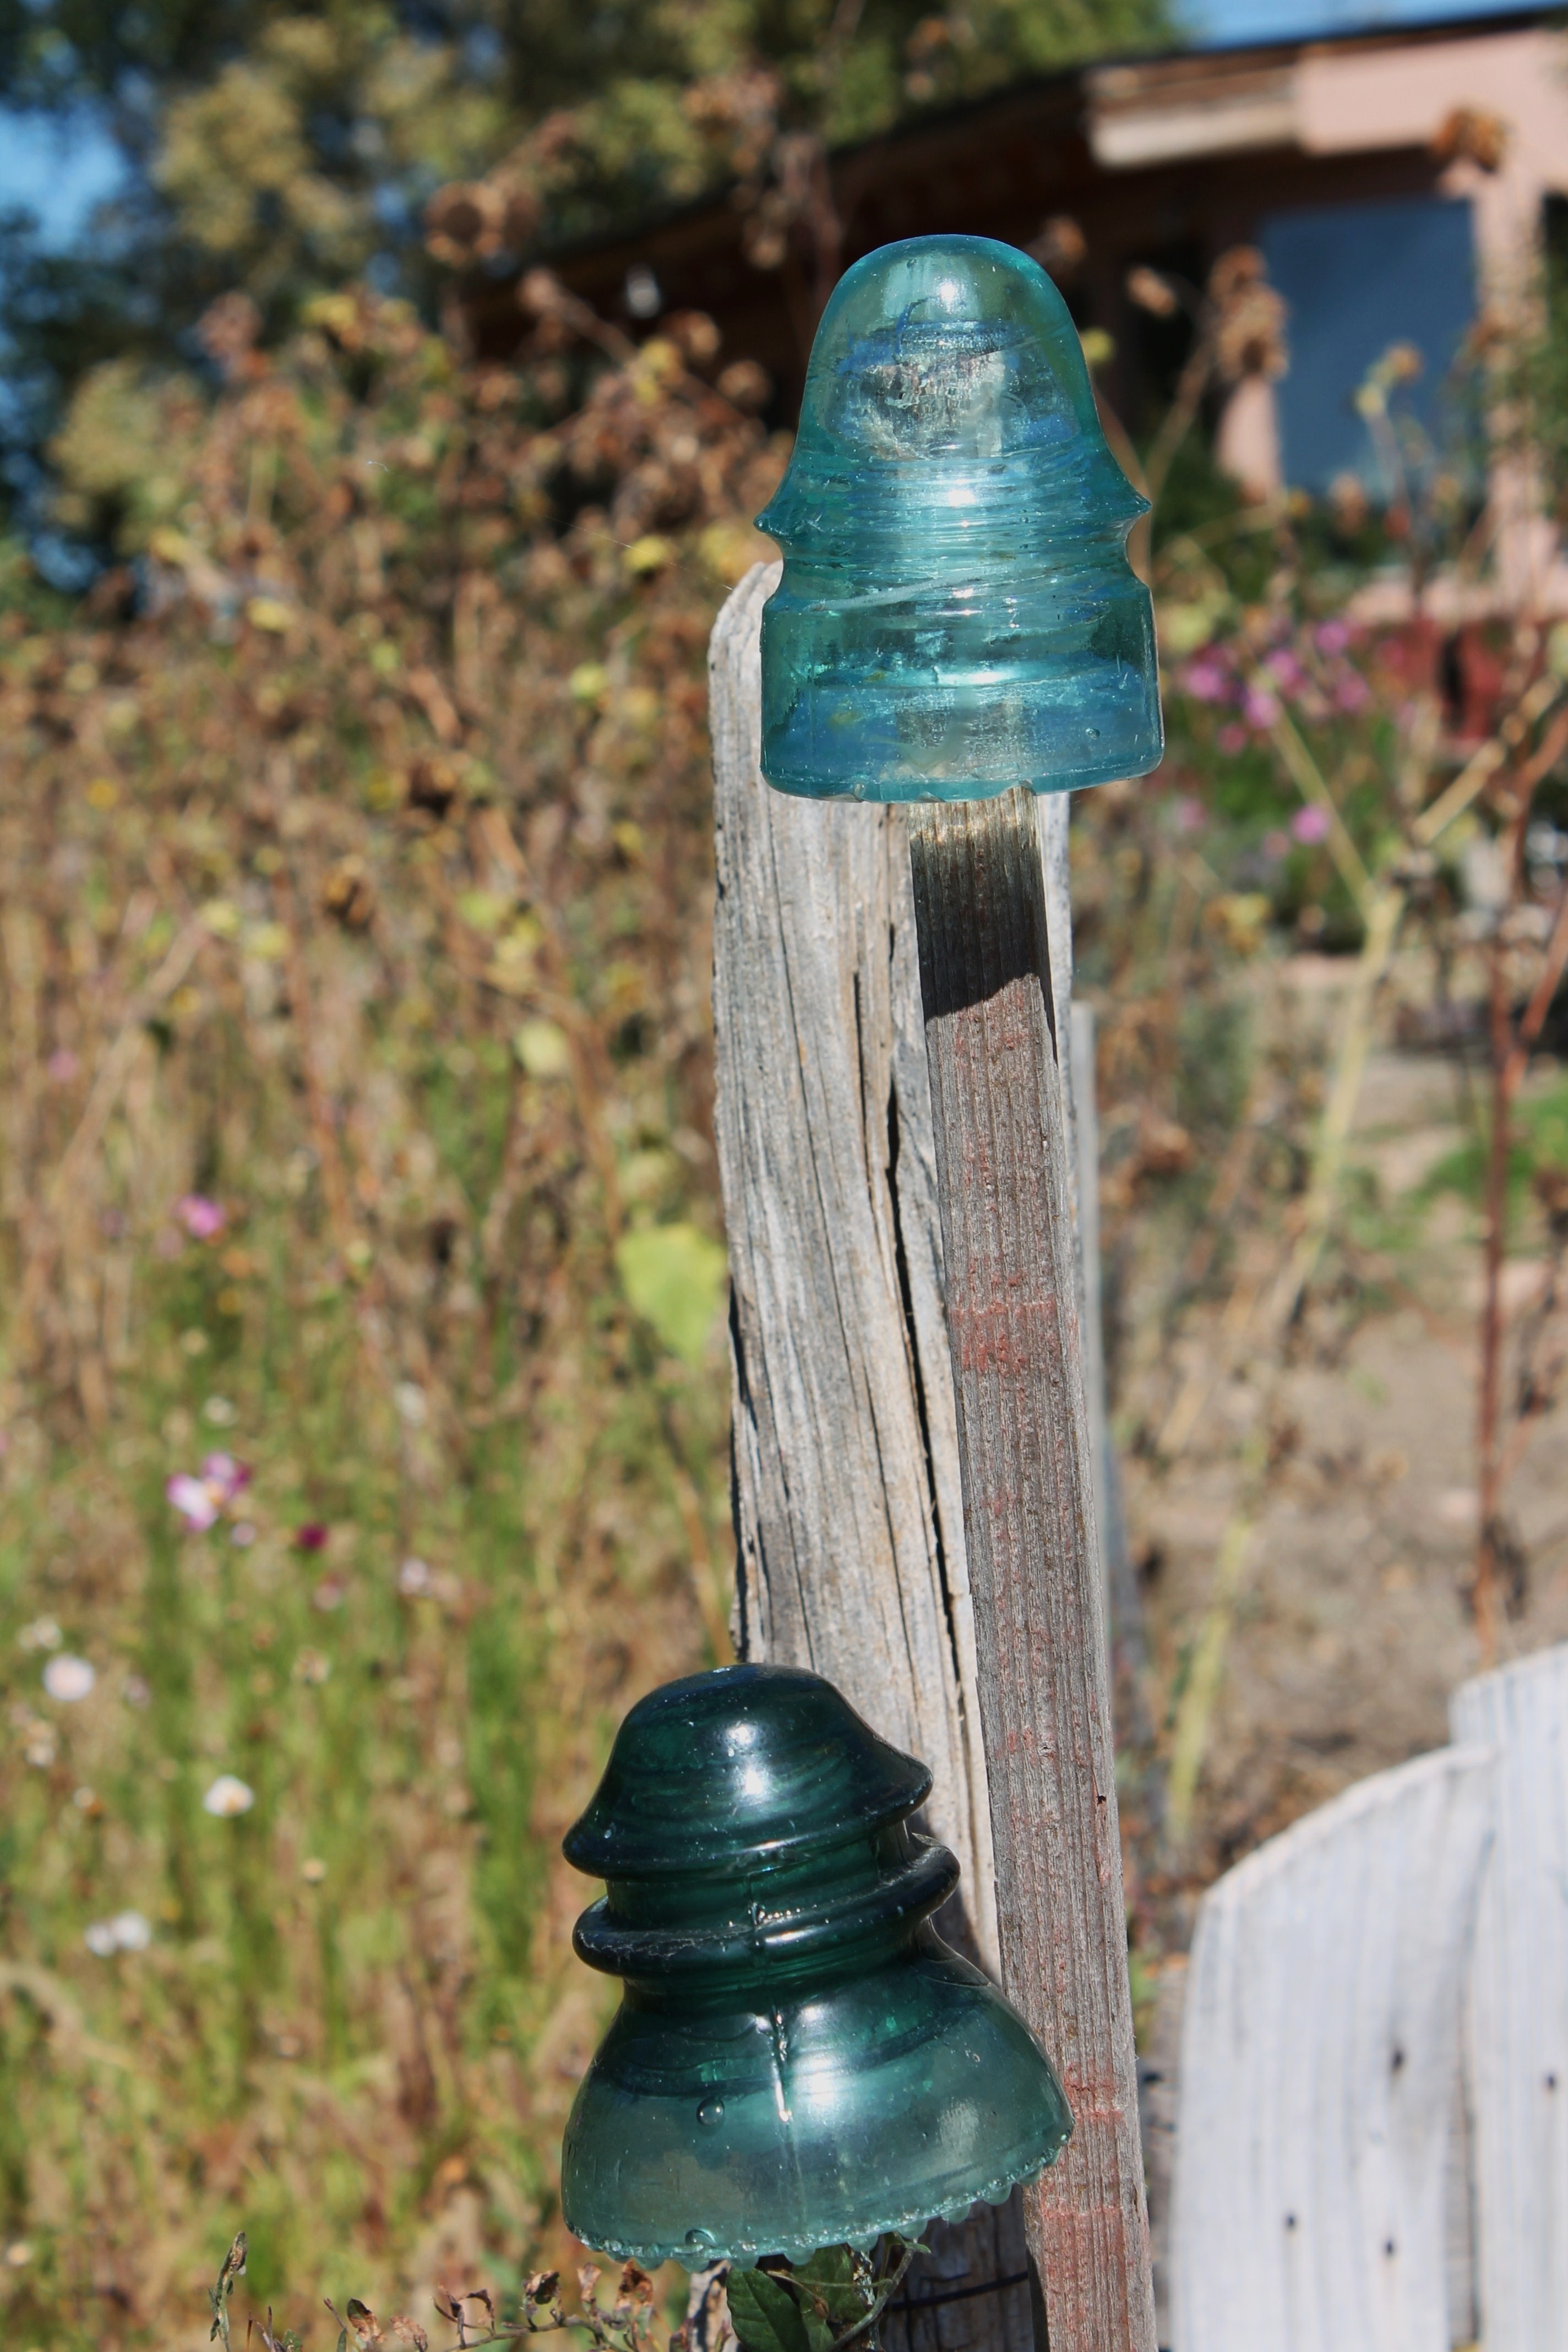
wood, vintage, antique, bell, green, artistic, blue, garden, weathered, new mexico, sculpture, sunny, turquoise, wooden, southwest, artsy, repurposed, southwestern, santa fe, garden art, glass art, outdoor art, man made object, recycled art, landscape design, old glass insulators